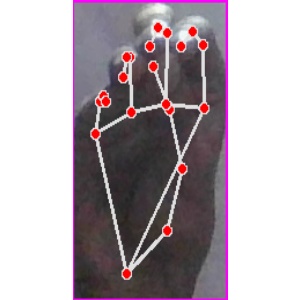
अक्षर: ङ